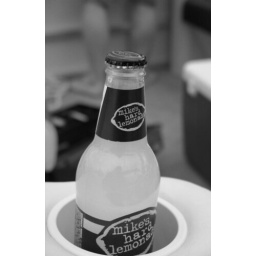
Taken on a boat on a lake in the pontoon cup holder.